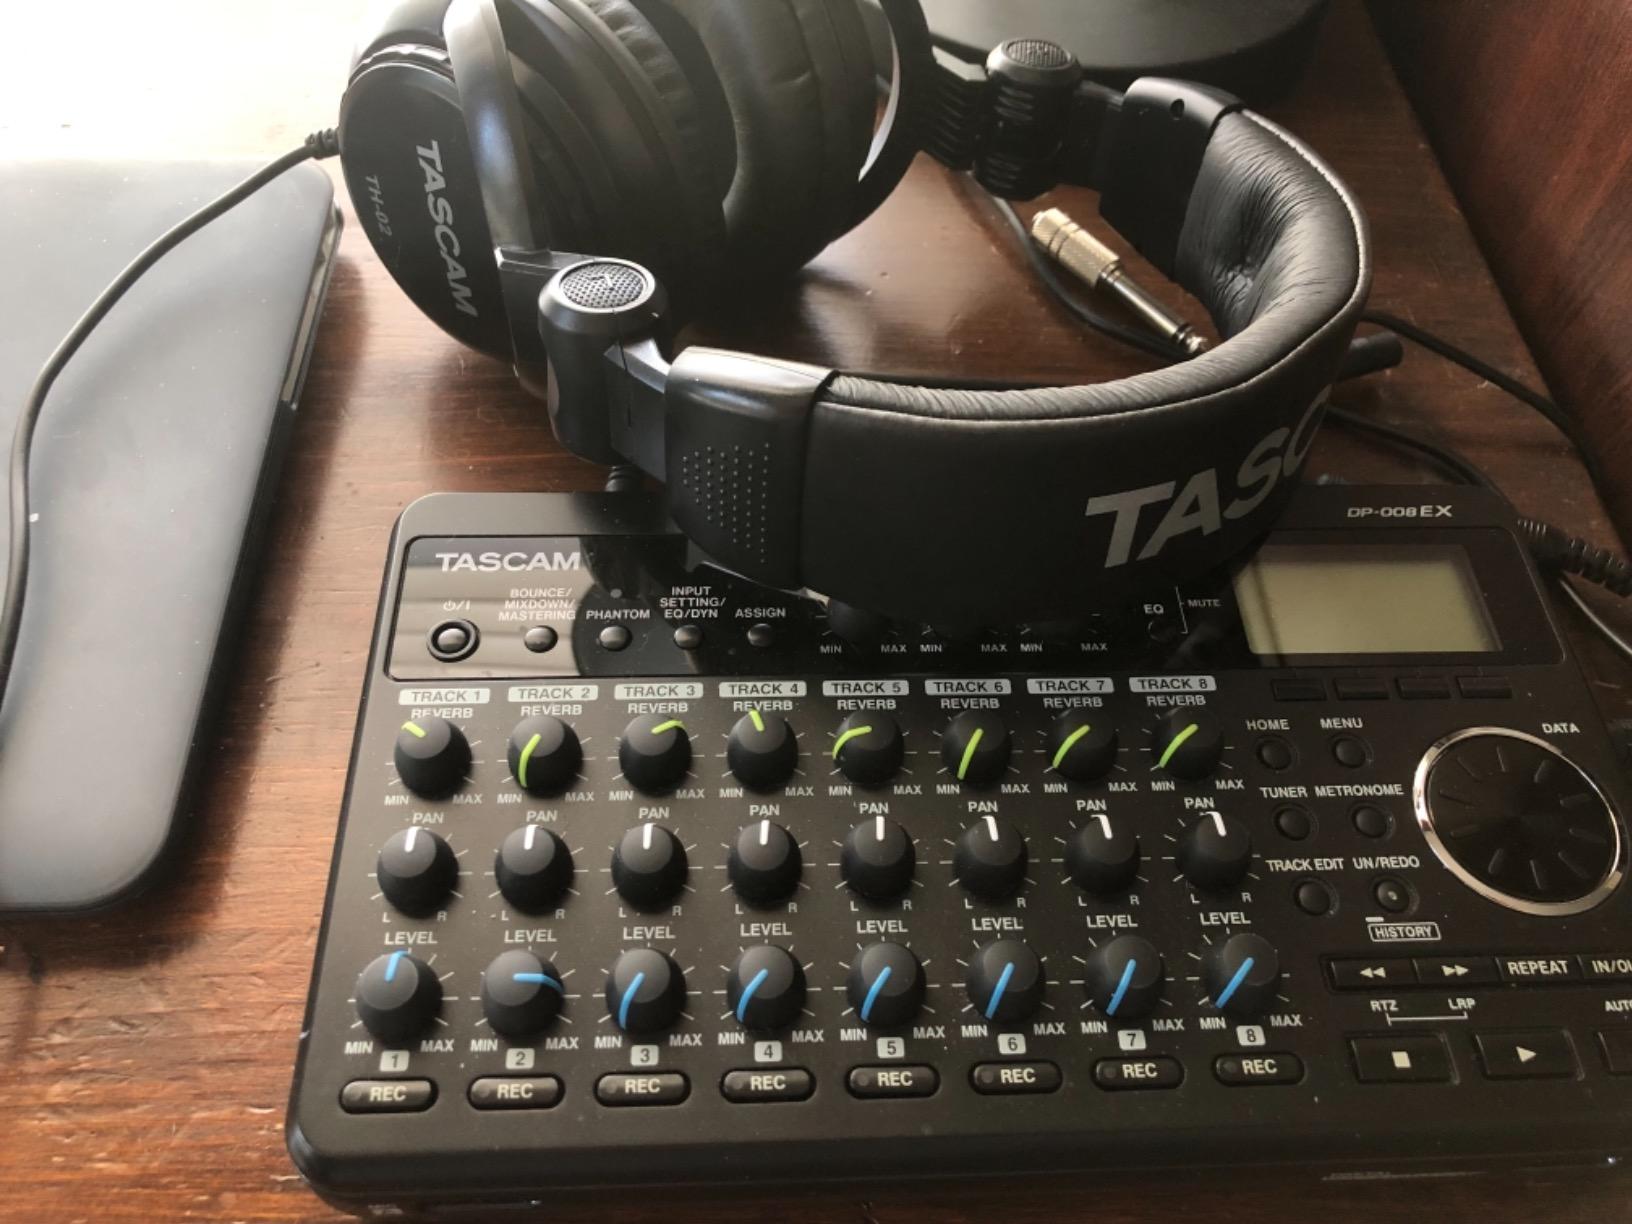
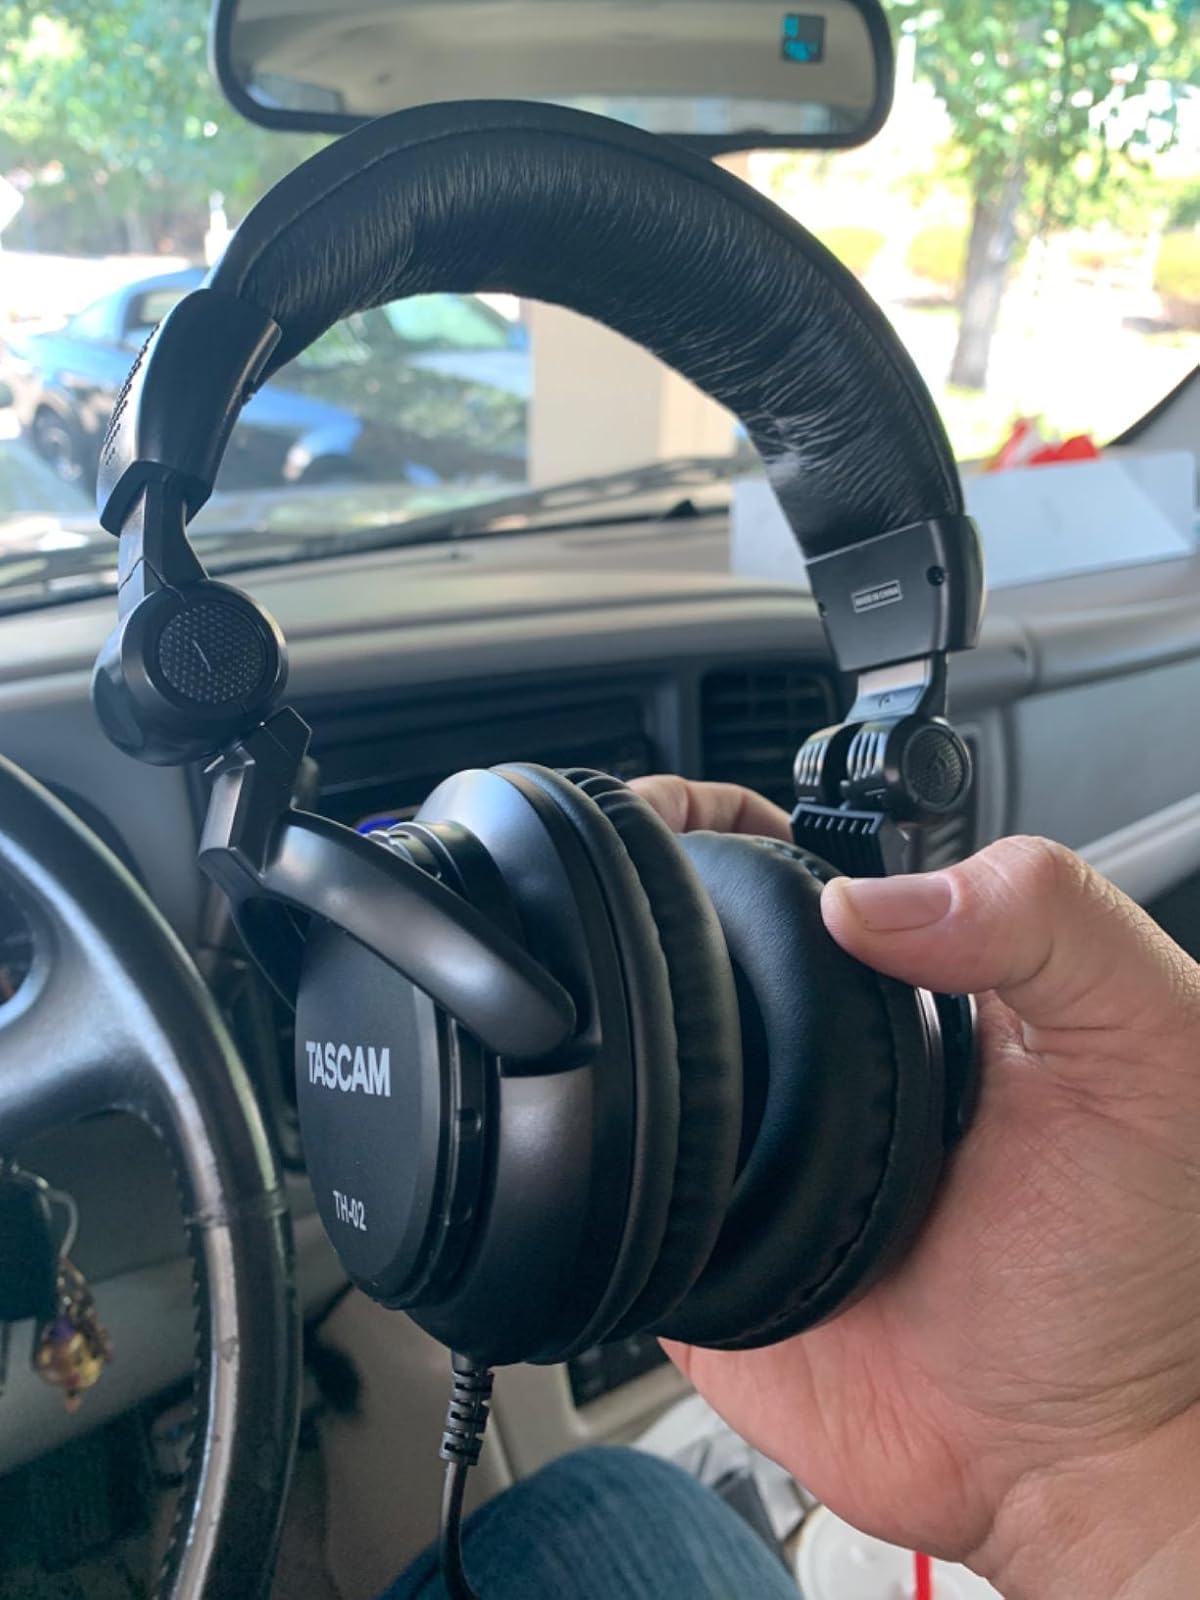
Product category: headphones
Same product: yes